Kafana

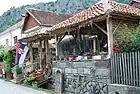
A village kafana in Borač, Šumadija District, Serbia.

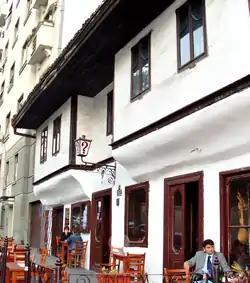
Famous kafana "?" in downtown Belgrade

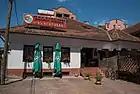
Kafana in an Old house in Jagodina

City of Belgrade features many establishments equipped with extensive kitchens serving elaborate menus that are officially called restaurants yet most patrons refer to them as "kafane".